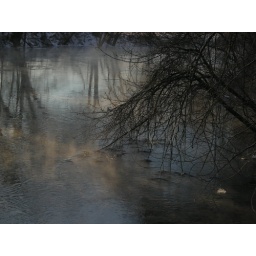
That cold cold water is actually warmer than the air this morning. The river was steaming in the morning light.